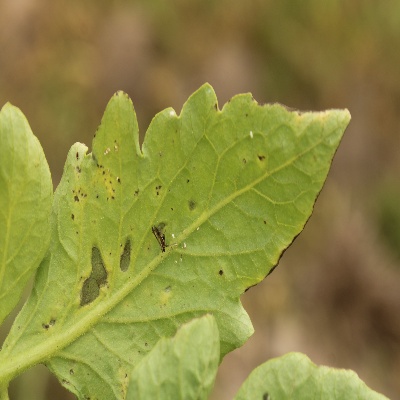
Crop: Tomato
Condition: septoria leaf spot